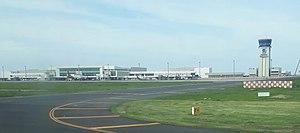
L'aéroport international Ahmad-Yani est l'aéroport de Semarang, la capitale de la province de Java central en Indonésie. Jusqu'en 1966, c'était uniquement une base de l'armée de l'air indonésienne.